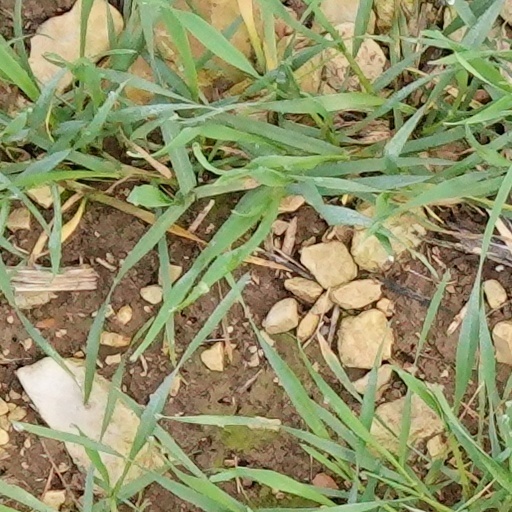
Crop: wheat